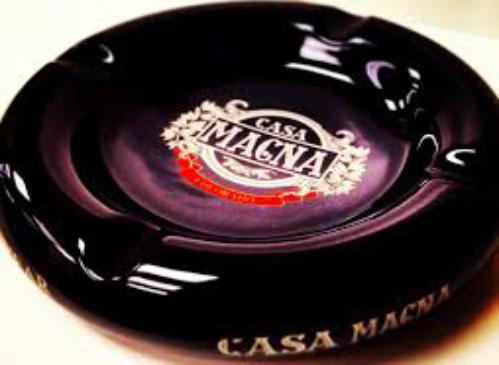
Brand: Casa Magna
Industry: Necessities